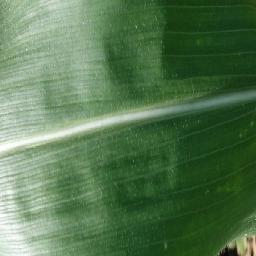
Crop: corn
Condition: (maize)_healthy